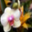
Label: orchid